Describe the emotion expressed in this image:  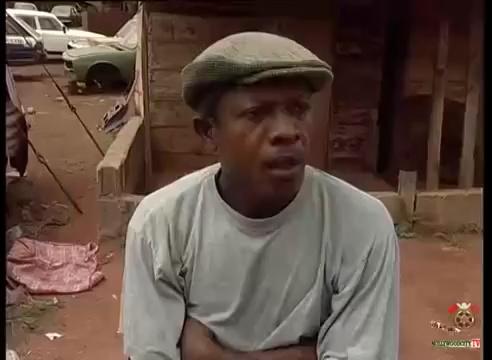
This person displays Pain, valence and arousal with low intensity.